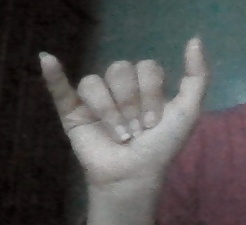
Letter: ya